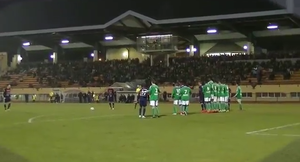
Photo du match opposant l'ASM Belfort à la réserve de l'AS St-Etienne le 28 mars 2015
L'Association sportive municipale belfortaine FC, abrégé en ASM Belfort, est un club de football français fondé en 1971 et basé à Belfort en Franche-Comté après la fusion de l'Association sportive des patronages belfortains avec l'US Belfort, mais n'a jamais accédé au statut professionnel. L'équipe évolue actuellement en National 2 après 2 saisons en National et dispute ses matchs à domicile au stade Roger-Serzian. Le club est entraîné par Anthony Hacquard depuis 2017.